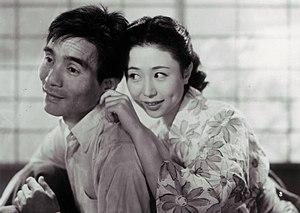
Jūkichi Uno, né le 27 septembre 1914 et mort le 9 janvier 1988, est un acteur japonais.